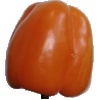
Label: Pepper Orange 1